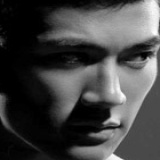
diễn viên Lý Trị Đình